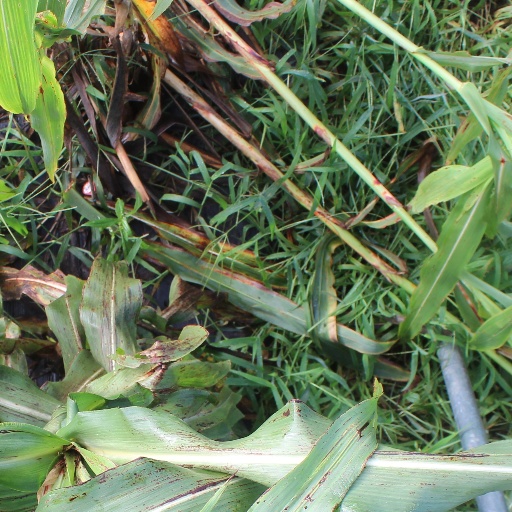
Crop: sorghum